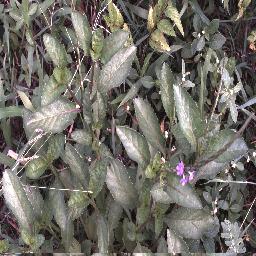
Label: snake_weed